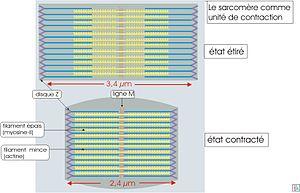
Le sarcomère est l'unité de base des myofibrilles des muscles striés. Les sarcomères sont des agencements de plusieurs protéines composés de trois systèmes différents de filaments.